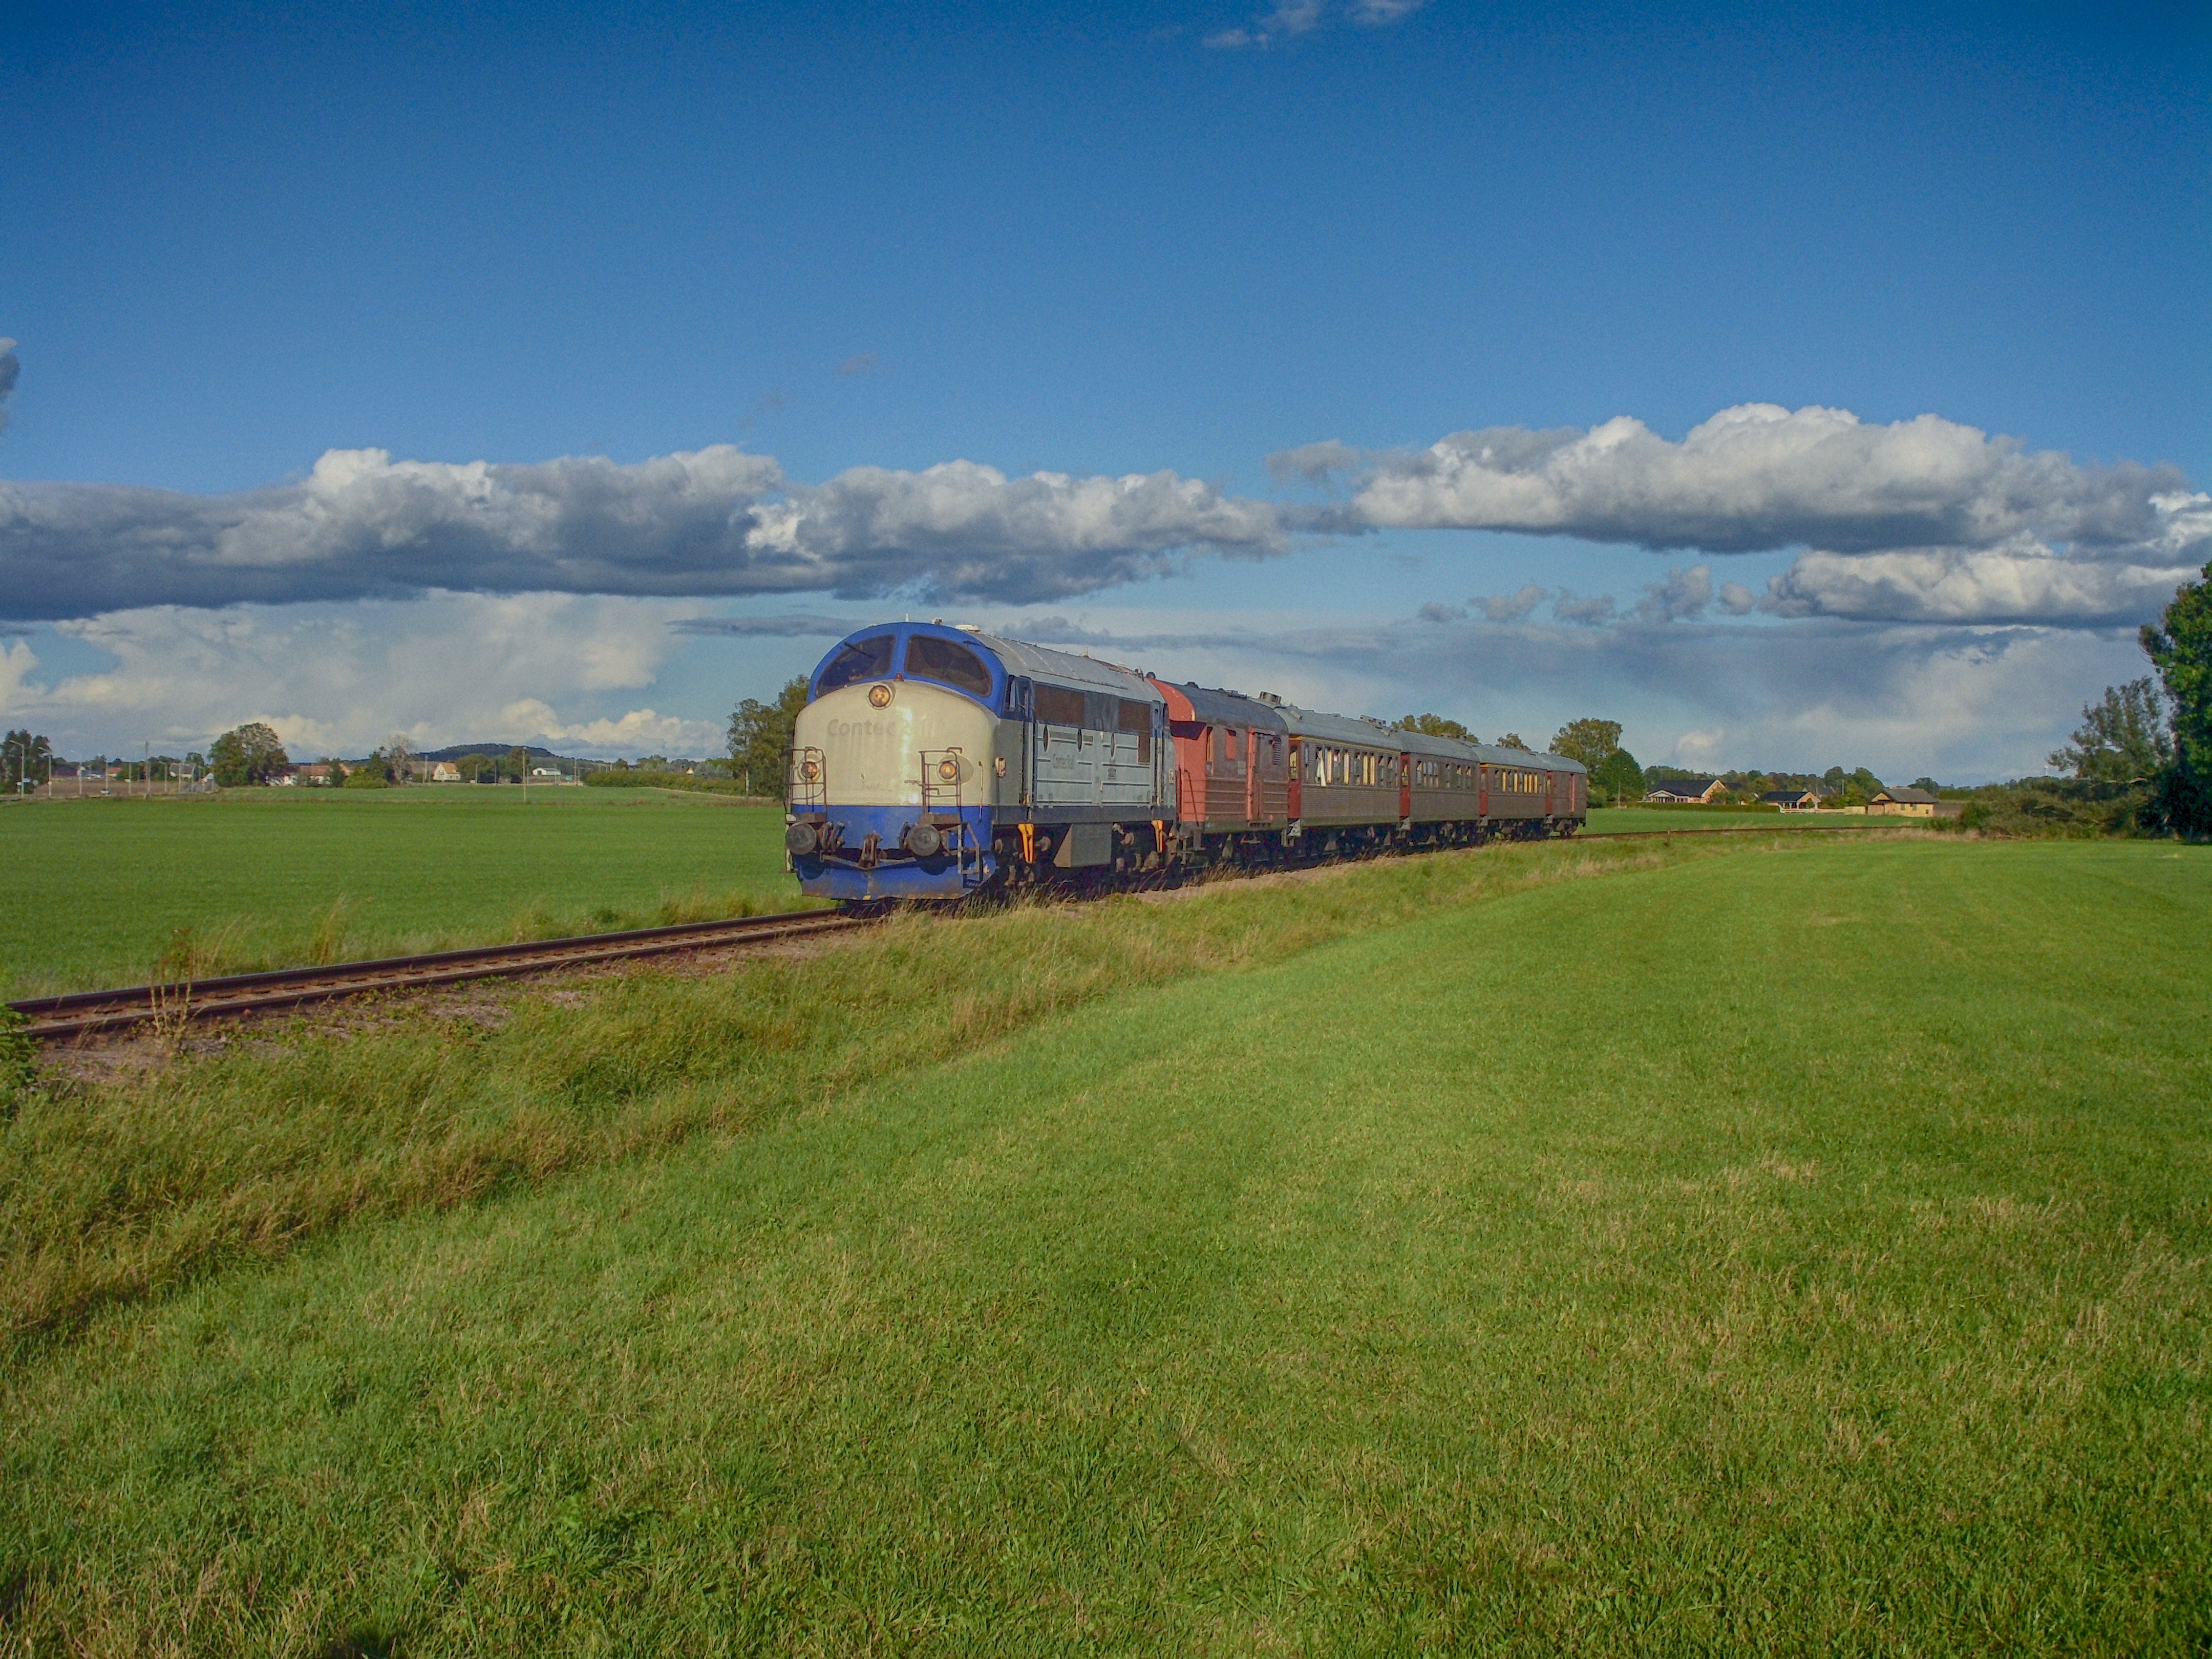
landscape, grass, horizon, mountain, sky, railway, railroad, field, farm, lawn, meadow, prairie, hill, train, mountain range, travel, transportation, scenic, pasture, agriculture, plain, hdr, clouds, grassland, sweden, plateau, rural area, paddy field